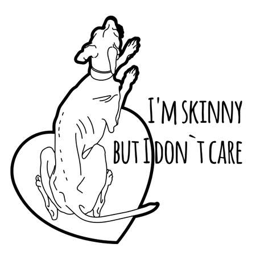
vector illustration of a very thin greyhound sitting on a little heart